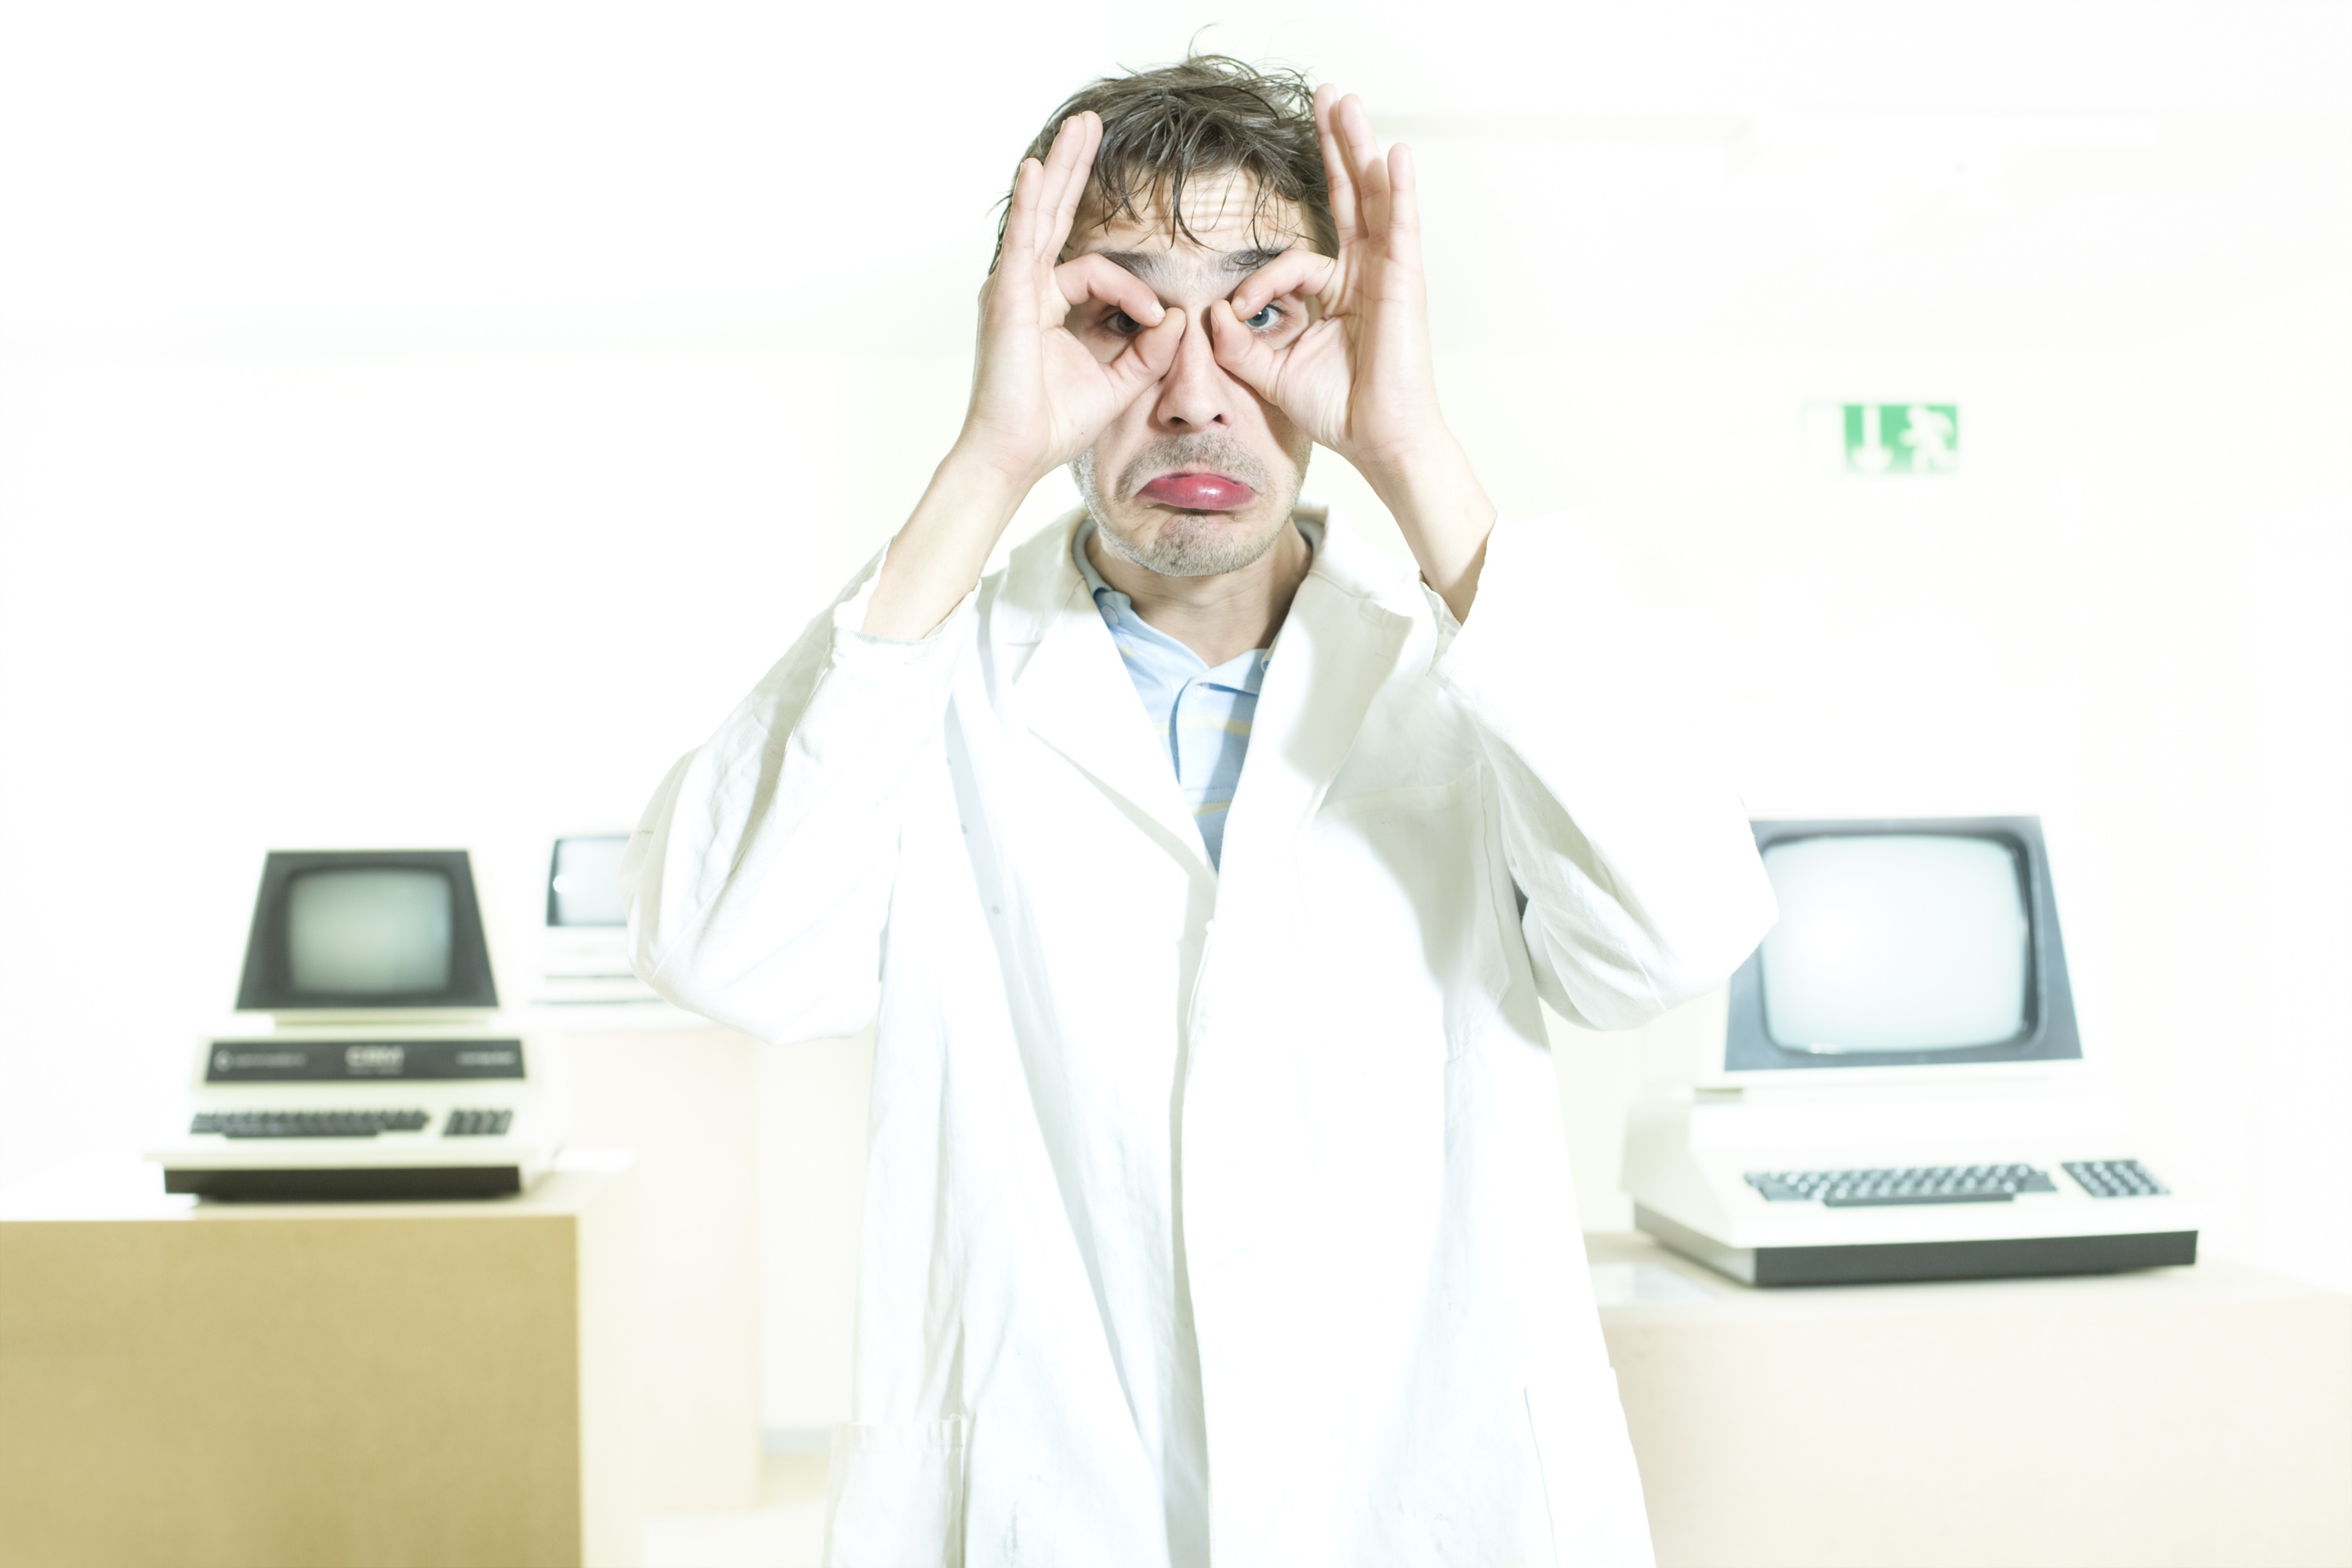
computer, hand, man, person, internet, communication, professional, profession, security, monitor, programming, brand, face, case, digital, funny, crazy, bizarre, strange, network, digitization, data, script, physician, www, seo, making a face, scam, theft, computer science, database, data processing, binary code, data theft, data exchange, general practitioner, abzocke, abofalle